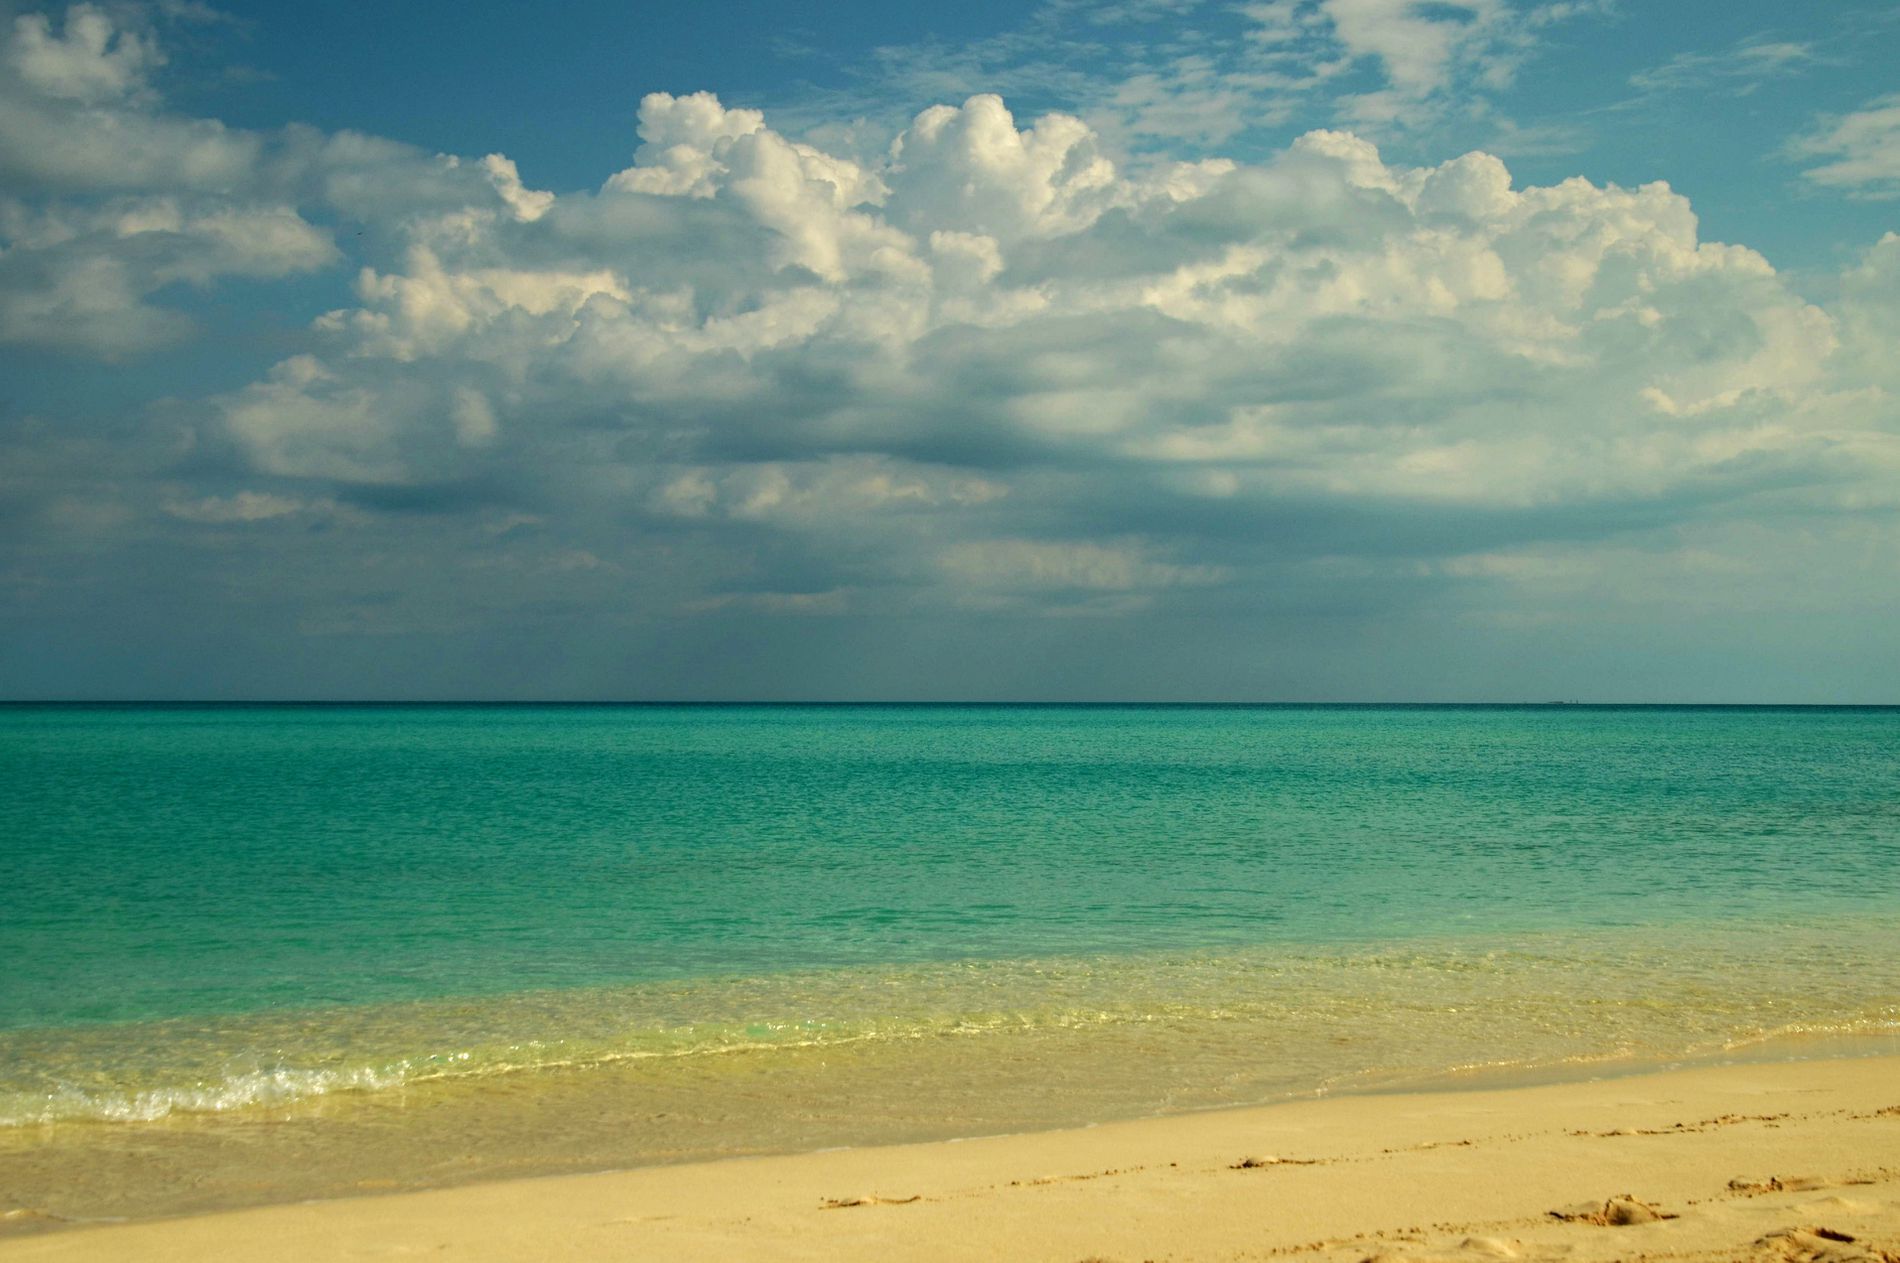
A Serene Horizon
A view of an outdoor landscape, where the picturesque beach extends to the horizon, and the sea appears with its enhancing blue color, the reflection of the color of the sky on it, and its meeting with the golden sands in a wonderful costal scene.
A wide-angled shot, captured on daylight which bring a calm and peaceful mood, the contrast between the colors of the shot, evokes a feeling of comfort and relaxation, and the atmosphere is calm and invites tranquility.
Labels: Nature, Outdoors, Sky, Horizon, Beach, Coast, Sea, Shoreline, Water, Cloud, Scenery, Landscape, Summer, Cumulus, Weather, Azure Sky, Sand
Camera: NIKON CORPORATION NIKON D7000
Aperture: F6.3
Exposure: 1/2500 sec
ISO: 100
Focal length: 31.0 mm